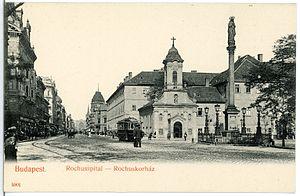
Sándor Ferenczi, né Sándor Fränkel le 7 juillet 1873 à Miskolc et mort le 22 mai 1933 à Budapest, est un neurologue et un psychanalyste hongrois. Membre de la première génération psychanalytique, il est le fondateur, en 1913, de l'Association psychanalytique hongroise. D'abord considéré par Freud comme son « paladin et vizir secret », il est mis au ban de la communauté psychanalytique dès 1932, avant d'être réhabilité à partir des années 1980, notamment grâce à Michael Balint qui traduit en anglais et publie son œuvre.